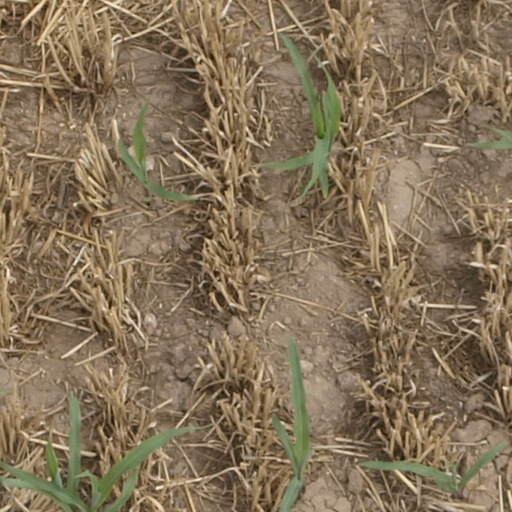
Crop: maize; corn